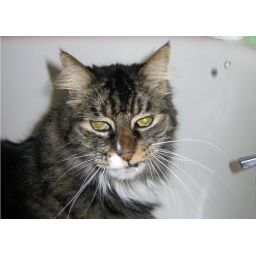
Our grumpy old cat Max sits in the bathtub and catches the drip from the faucet.